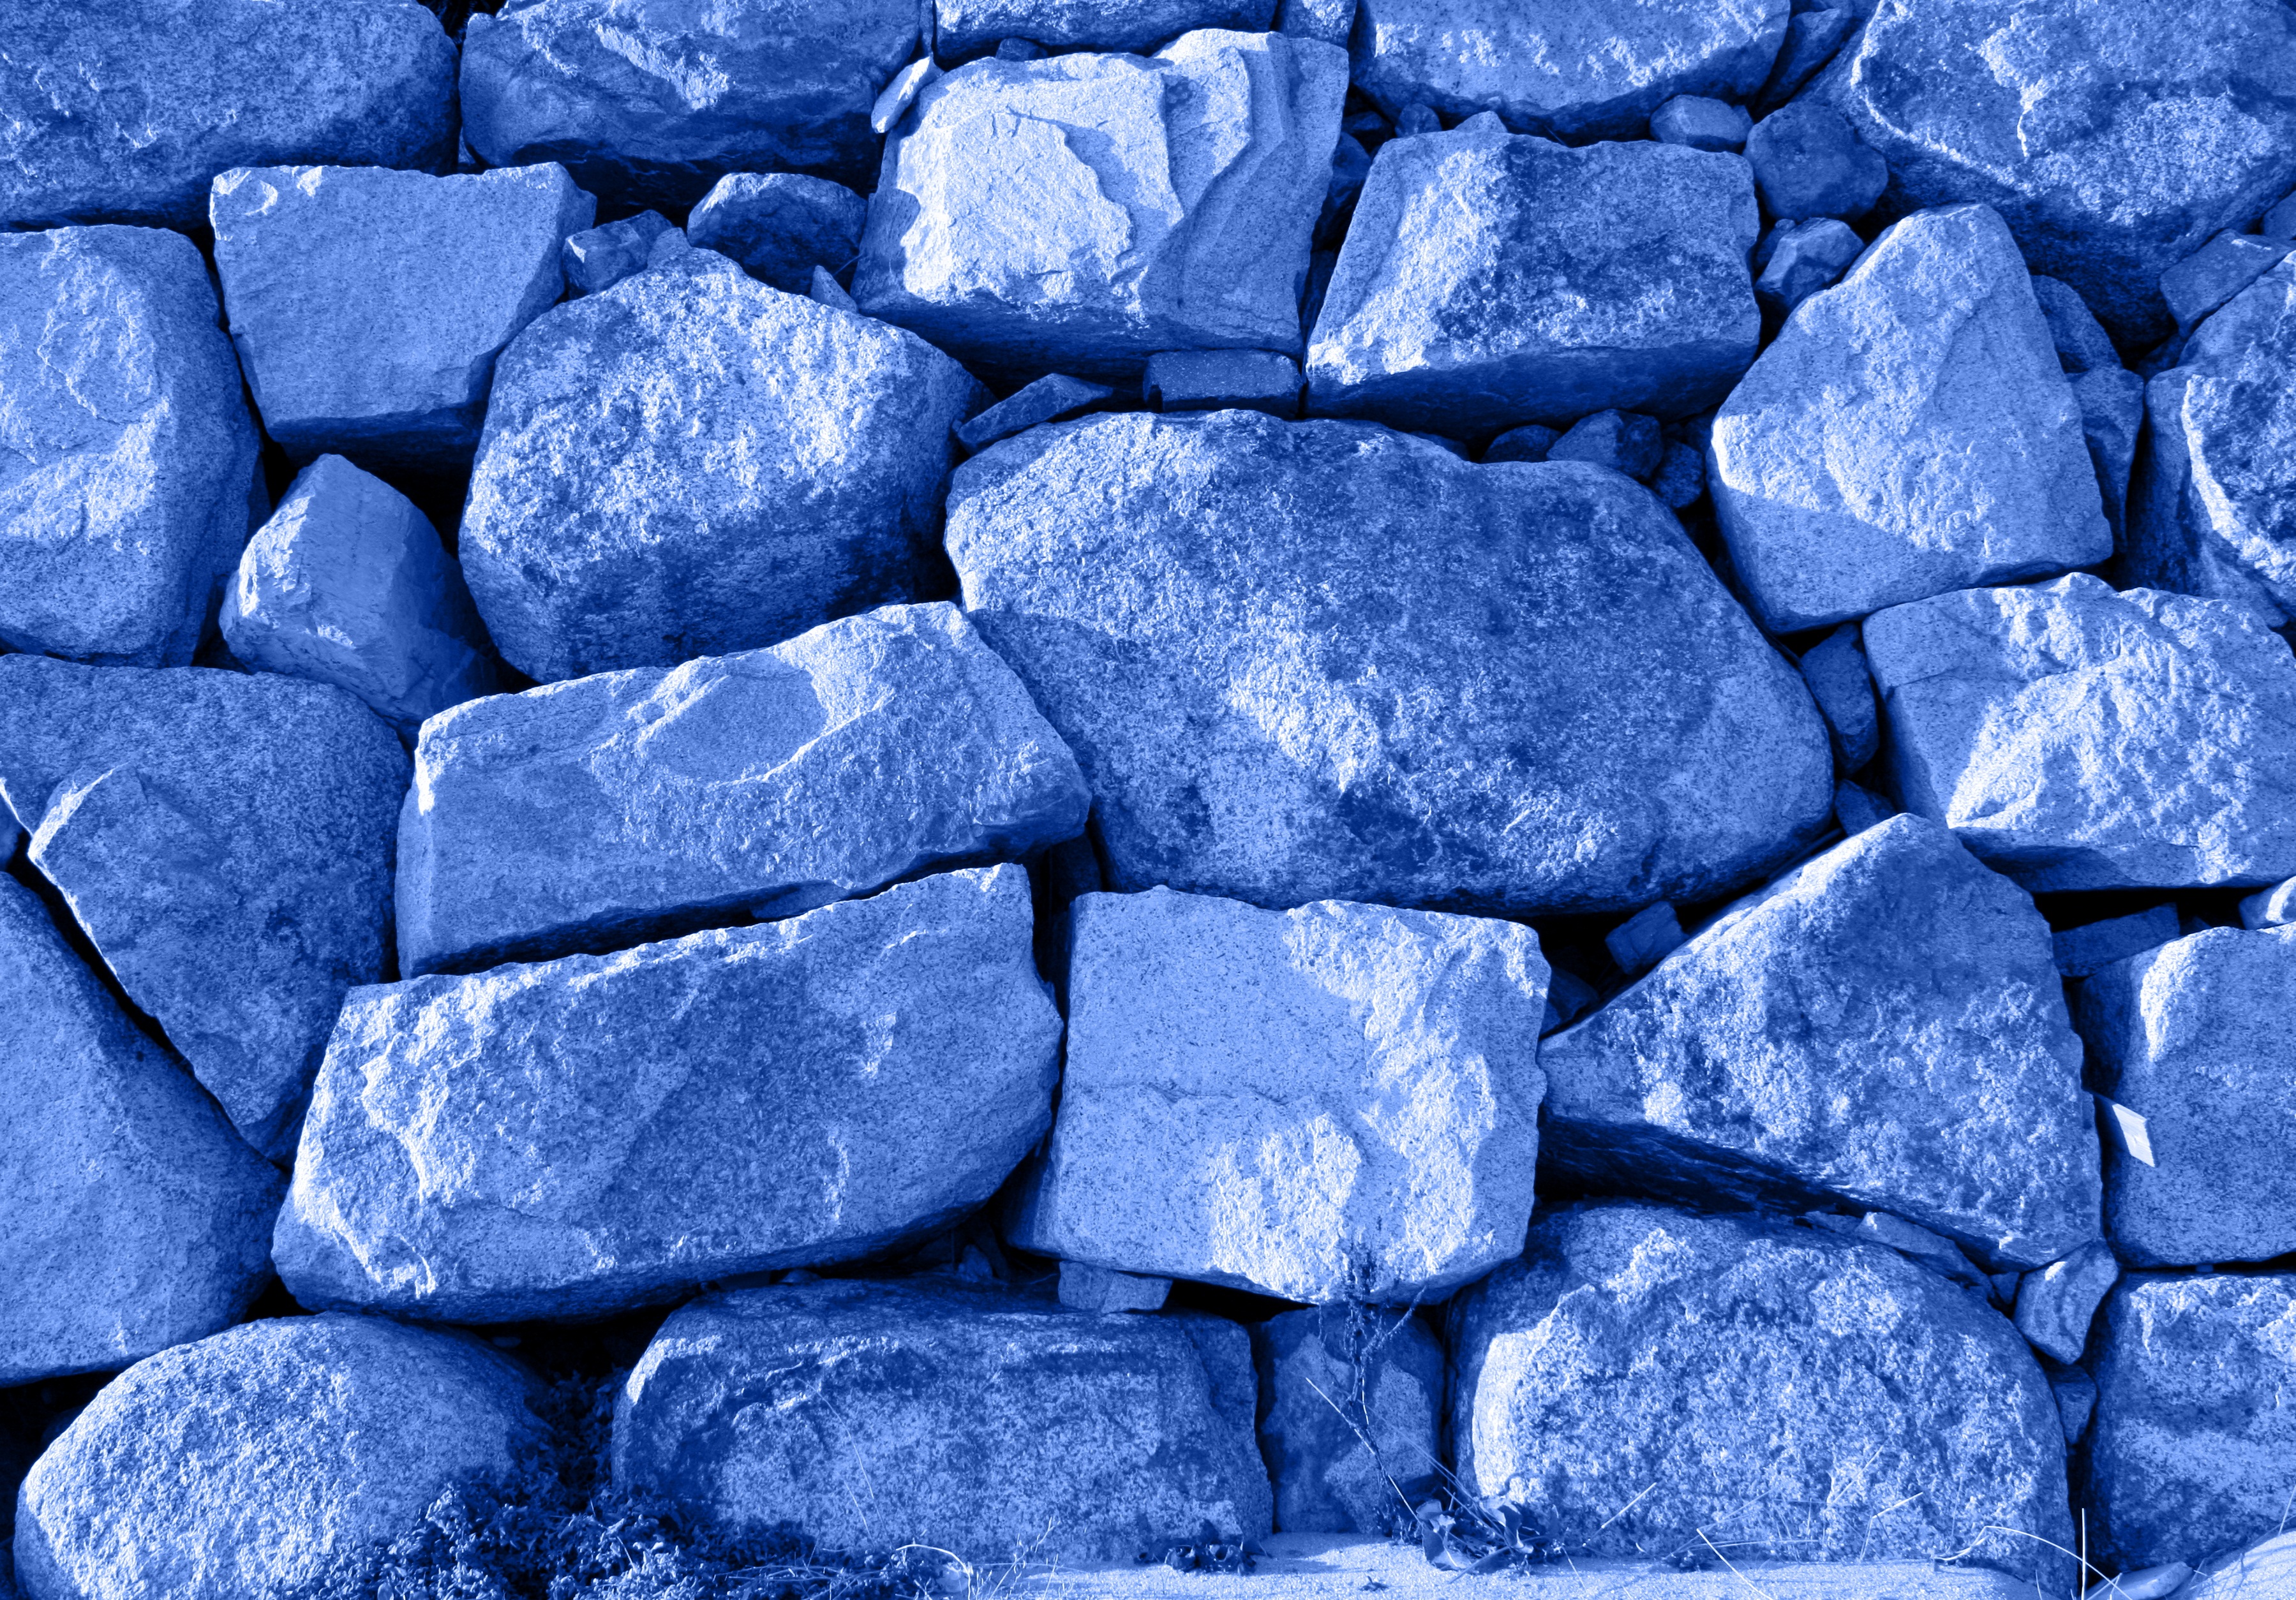
rock, texture, cobblestone, wall, stone, asphalt, blue, material, flooring